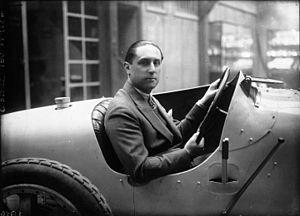
Le Grand Prix automobile d'Antibes - Juan-les-Pins, devenu Circuit international du Cap d'Antibes pour sa dernière édition, est un Grand Prix pour Formula libre organisé à trois reprises sur le circuit du plateau de la Garoupe à partir de la fin des années 1920 au sud-est d'Antibes.